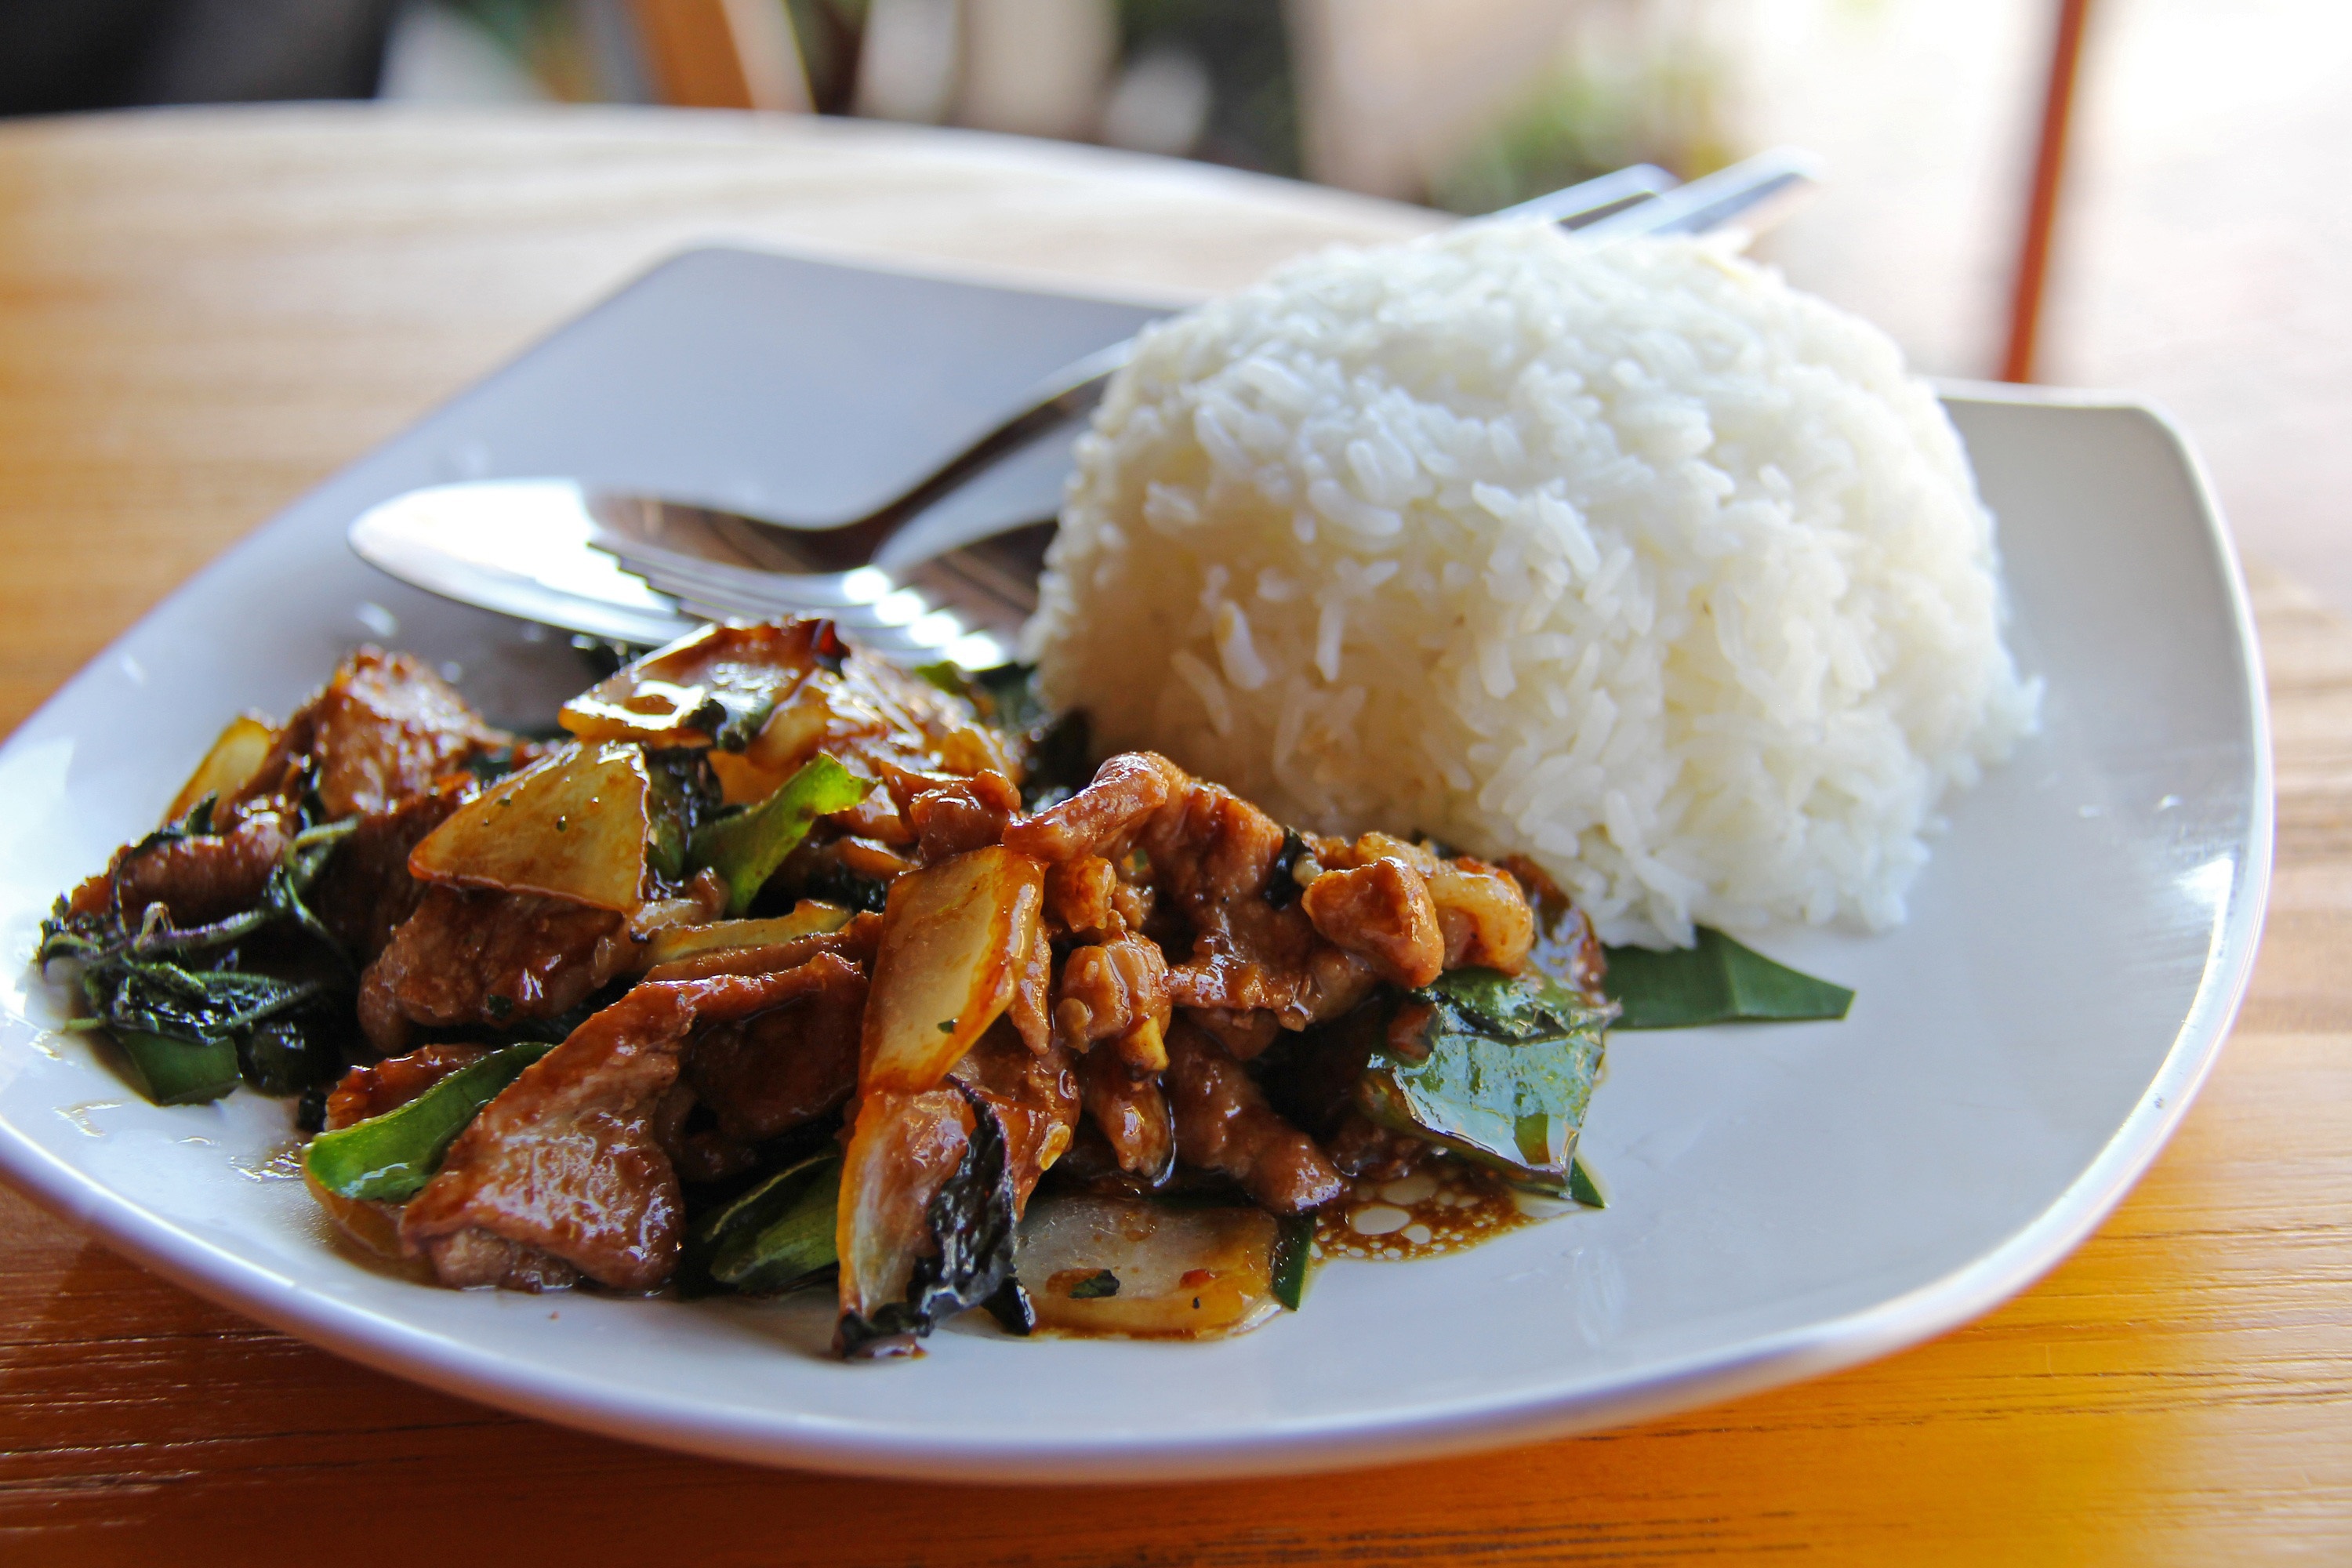
dish, food, cuisine, steamed rice, ingredient, white rice, Nasi campur, rice, nasi lemak, Gudeg, Nasi uduk, Nasi liwet, Nasi kandar, Banana leaf rice, plate lunch, produce, glutinous rice, staple food, meat, jasmine rice, Casado, recipe, Hayashi rice, rice and curry, Hawaiian food, Pecel, costa rican cuisine, malaysian food, C m t m, Hainanese chicken rice, Sri Lankan cuisine, Singaporean cuisine